William Cornwallis

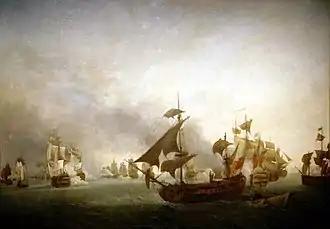
"Battle of Grenada" 1781 Jean-François Hue

Admiral Sir William Cornwallis, (20 February 17445 July 1819) was a Royal Navy officer. He was the brother of Charles Cornwallis, 1st Marquess Cornwallis, British commander at the siege of Yorktown. Cornwallis took part in a number of decisive battles including the siege of Louisbourg in 1758, when he was 14, and the Battle of the Saintes but is best known as a friend of Lord Nelson and as the commander-in-chief of the Channel Fleet during the Napoleonic Wars. He is depicted in the Horatio Hornblower novel, "Hornblower and the Hotspur".